Ficus insipida

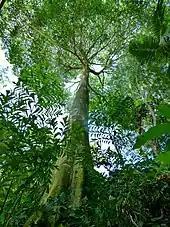
A non-climbing fig, the trunk has a smooth, straight bole, with smooth bark and fluted with buttress roots.

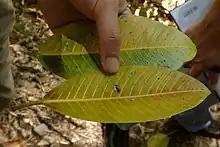
The leaf veins are coloured yellow, and the entire leaf becomes bright yellow after it falls from the tree

This is a tree with buttress roots that ranges from tall. Because this is a pioneer species which quickly colonises secondary forest, and it is also a fast-growing species which can grow into a massive tree in only 100 years or so, it is generally readily recognisable as the largest trees in such secondary woodlands.